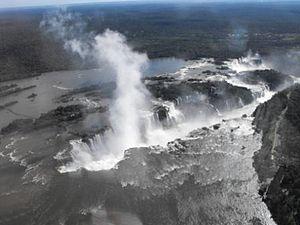
Chutes d'Iguazú, dans la Province de Misiones (Argentine). Português: Cataratas do Iguaçu, em Província de Misiones (Argentina).